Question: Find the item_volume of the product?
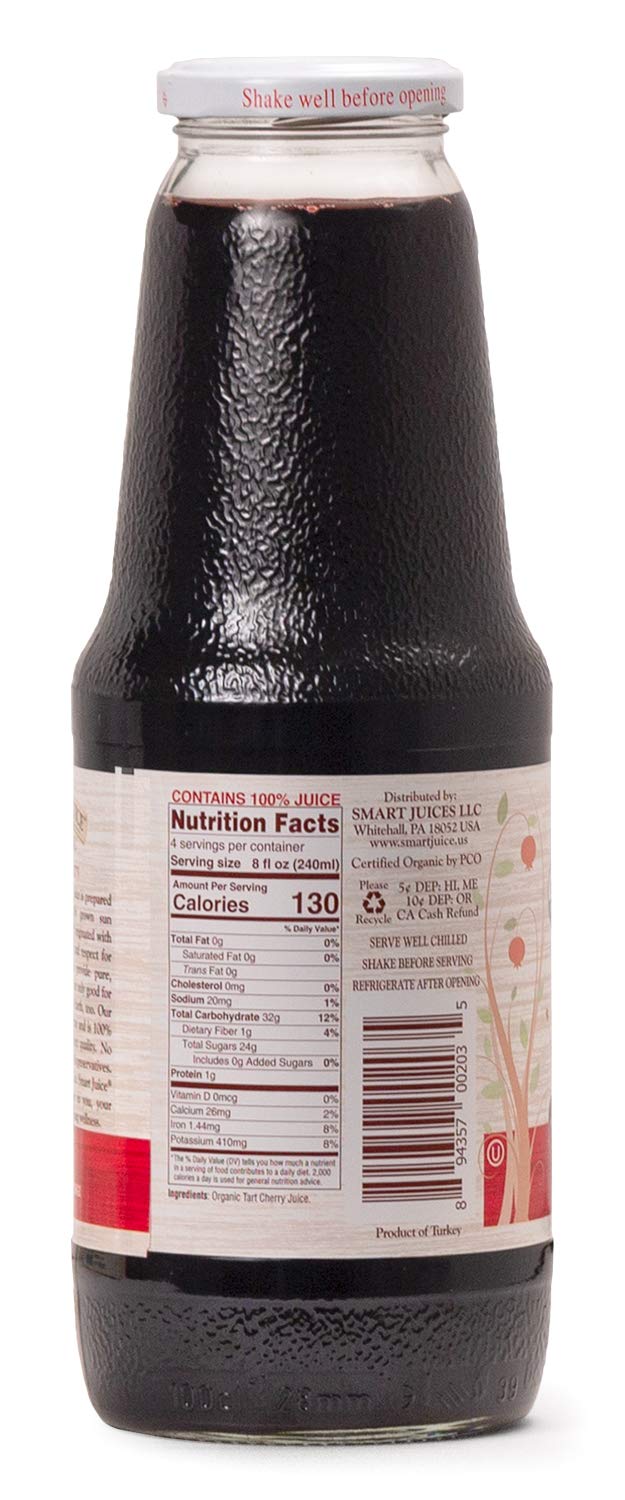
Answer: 8.0 fluid ounce